Thermometer

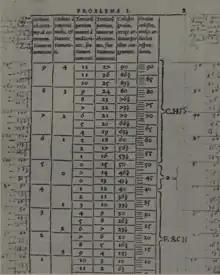
Hasler's temperature scale showing degrees of body temperature based on an individual's latitude.

The Roman Greek physician Galen is given credit for introducing two concepts important to the development of a scale of temperature and the eventual invention of the thermometer. First, he had the idea that hotness or coldness may be measured by "degrees of hot and cold." He also conceived of a fixed reference temperature, a mixture of equal amounts of ice and boiling water, with four degrees of heat above this point and four degrees of cold below. 16th century physician Johann Hasler developed body temperature scales based on Galen's theory of degrees to help him mix the appropriate amount of medicine for patients.